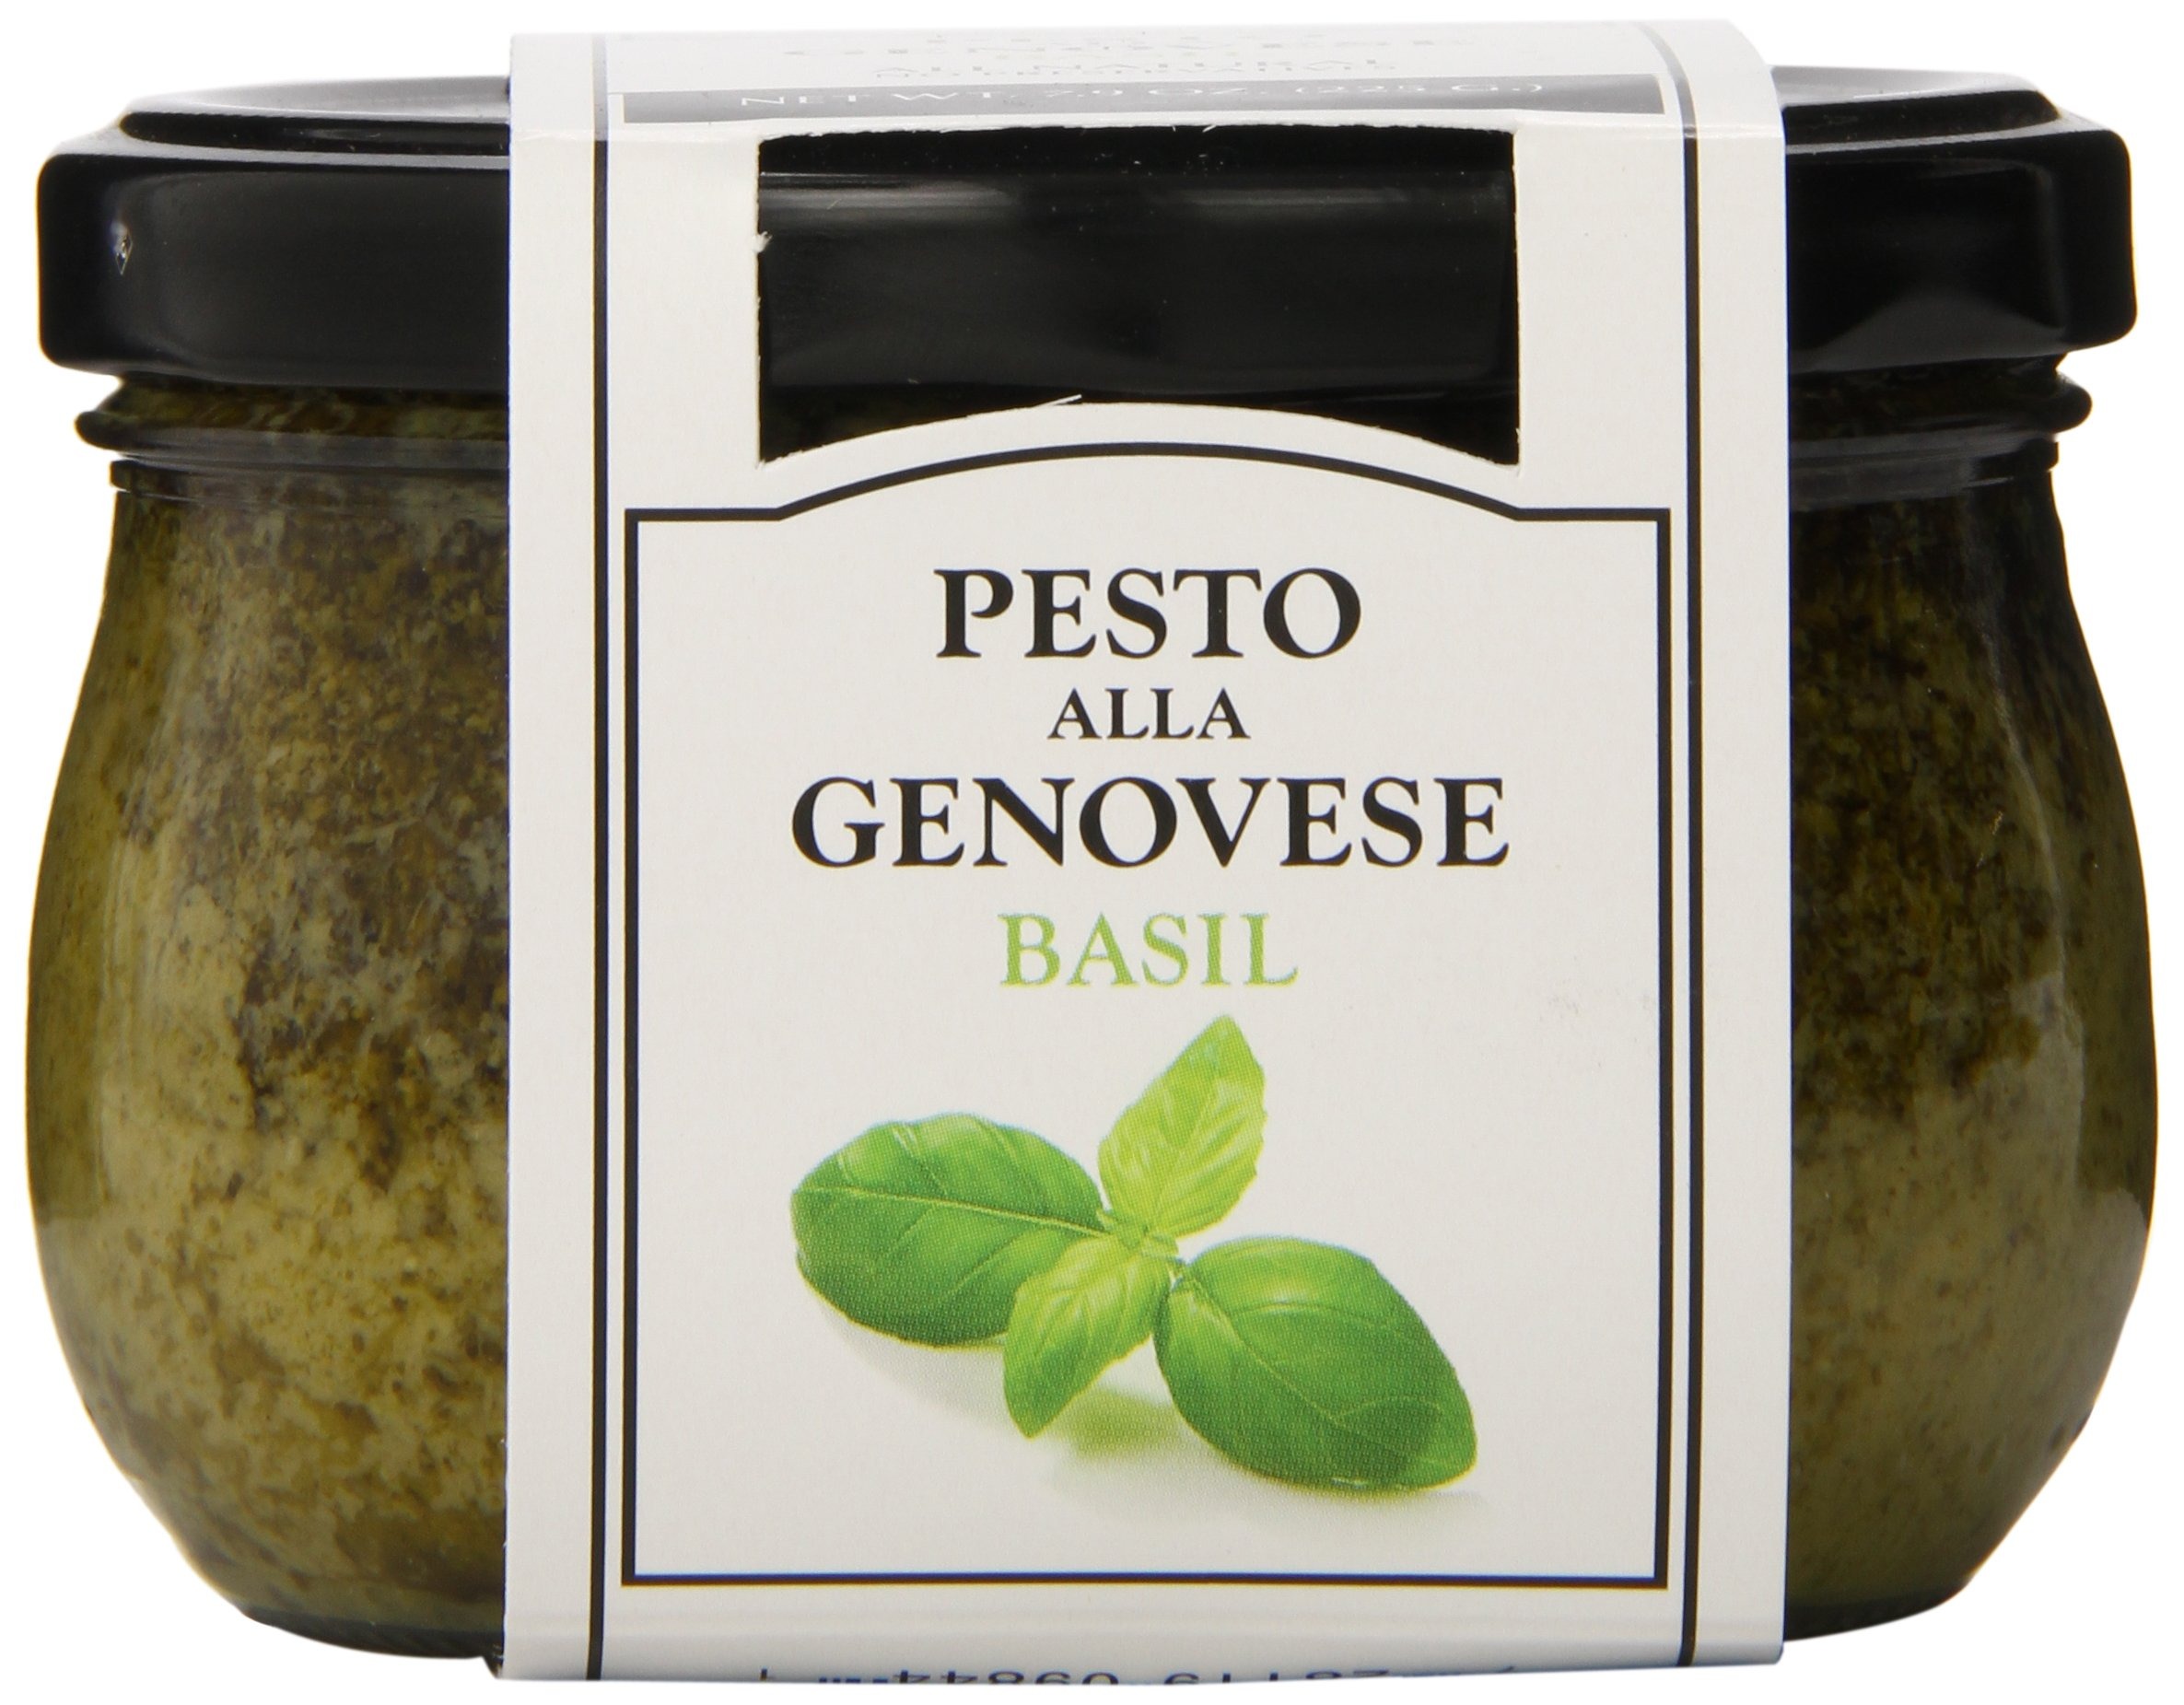
Item Name: Cucina & Amore Genovese Pesto Sauce, Basil, 7.9 Ounce (Pack of 6)
Bullet Point 1: Country of origin is United States
Bullet Point 2: The package dimension of the product is 6"L x 5"W x 4"H
Bullet Point 3: The package weight of the product is 5 pounds
Value: 47.4
Unit: Fl Oz

Price: 5.24